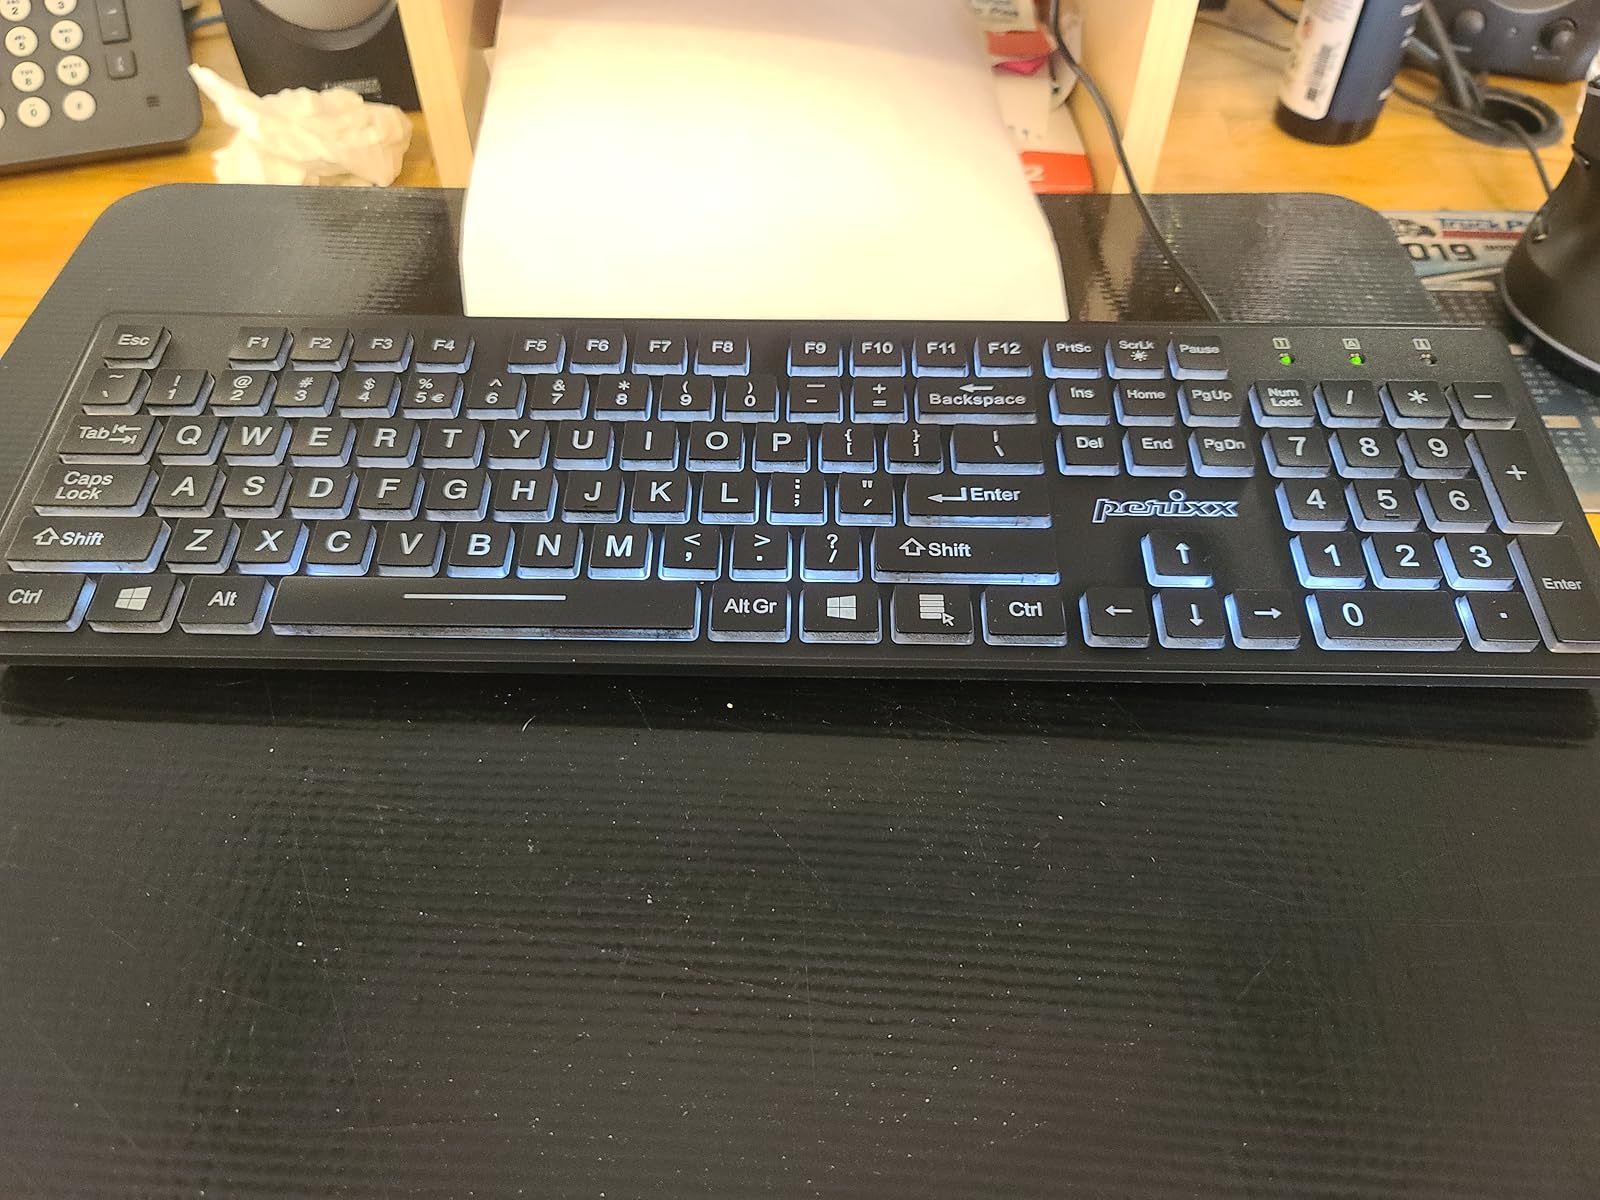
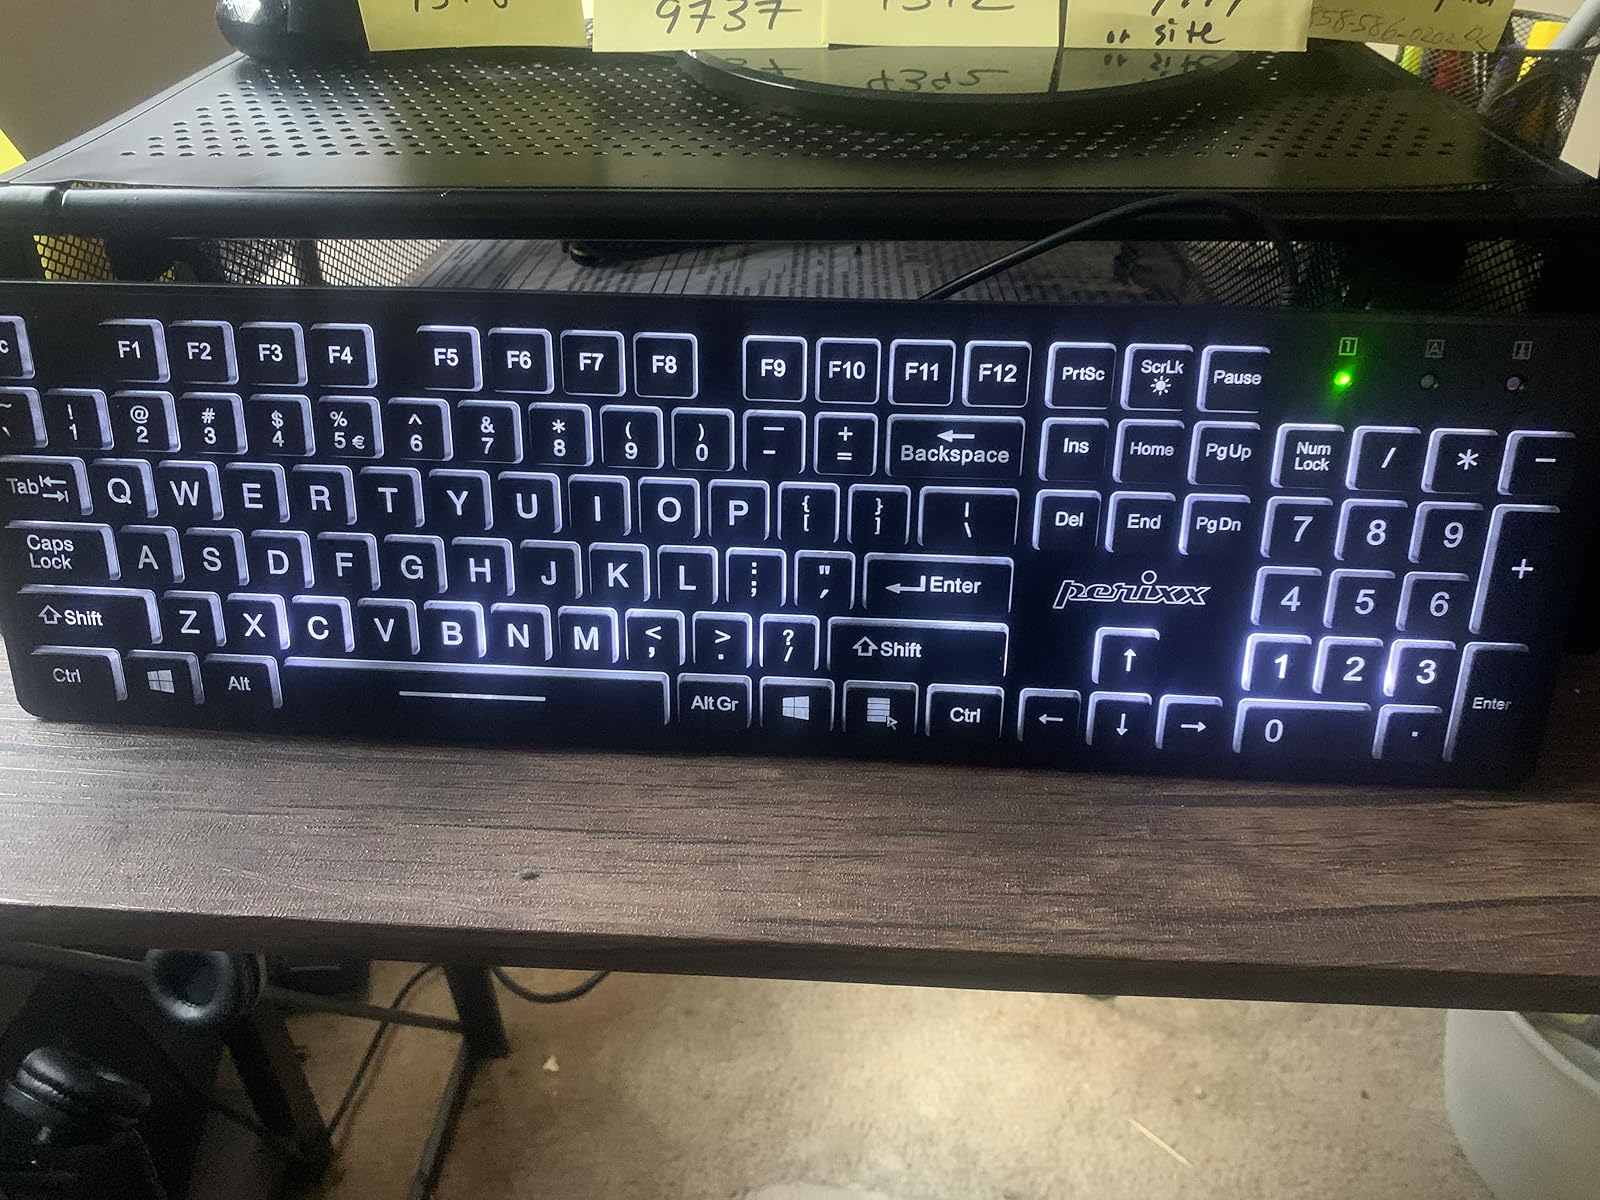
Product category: keyboard
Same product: yes